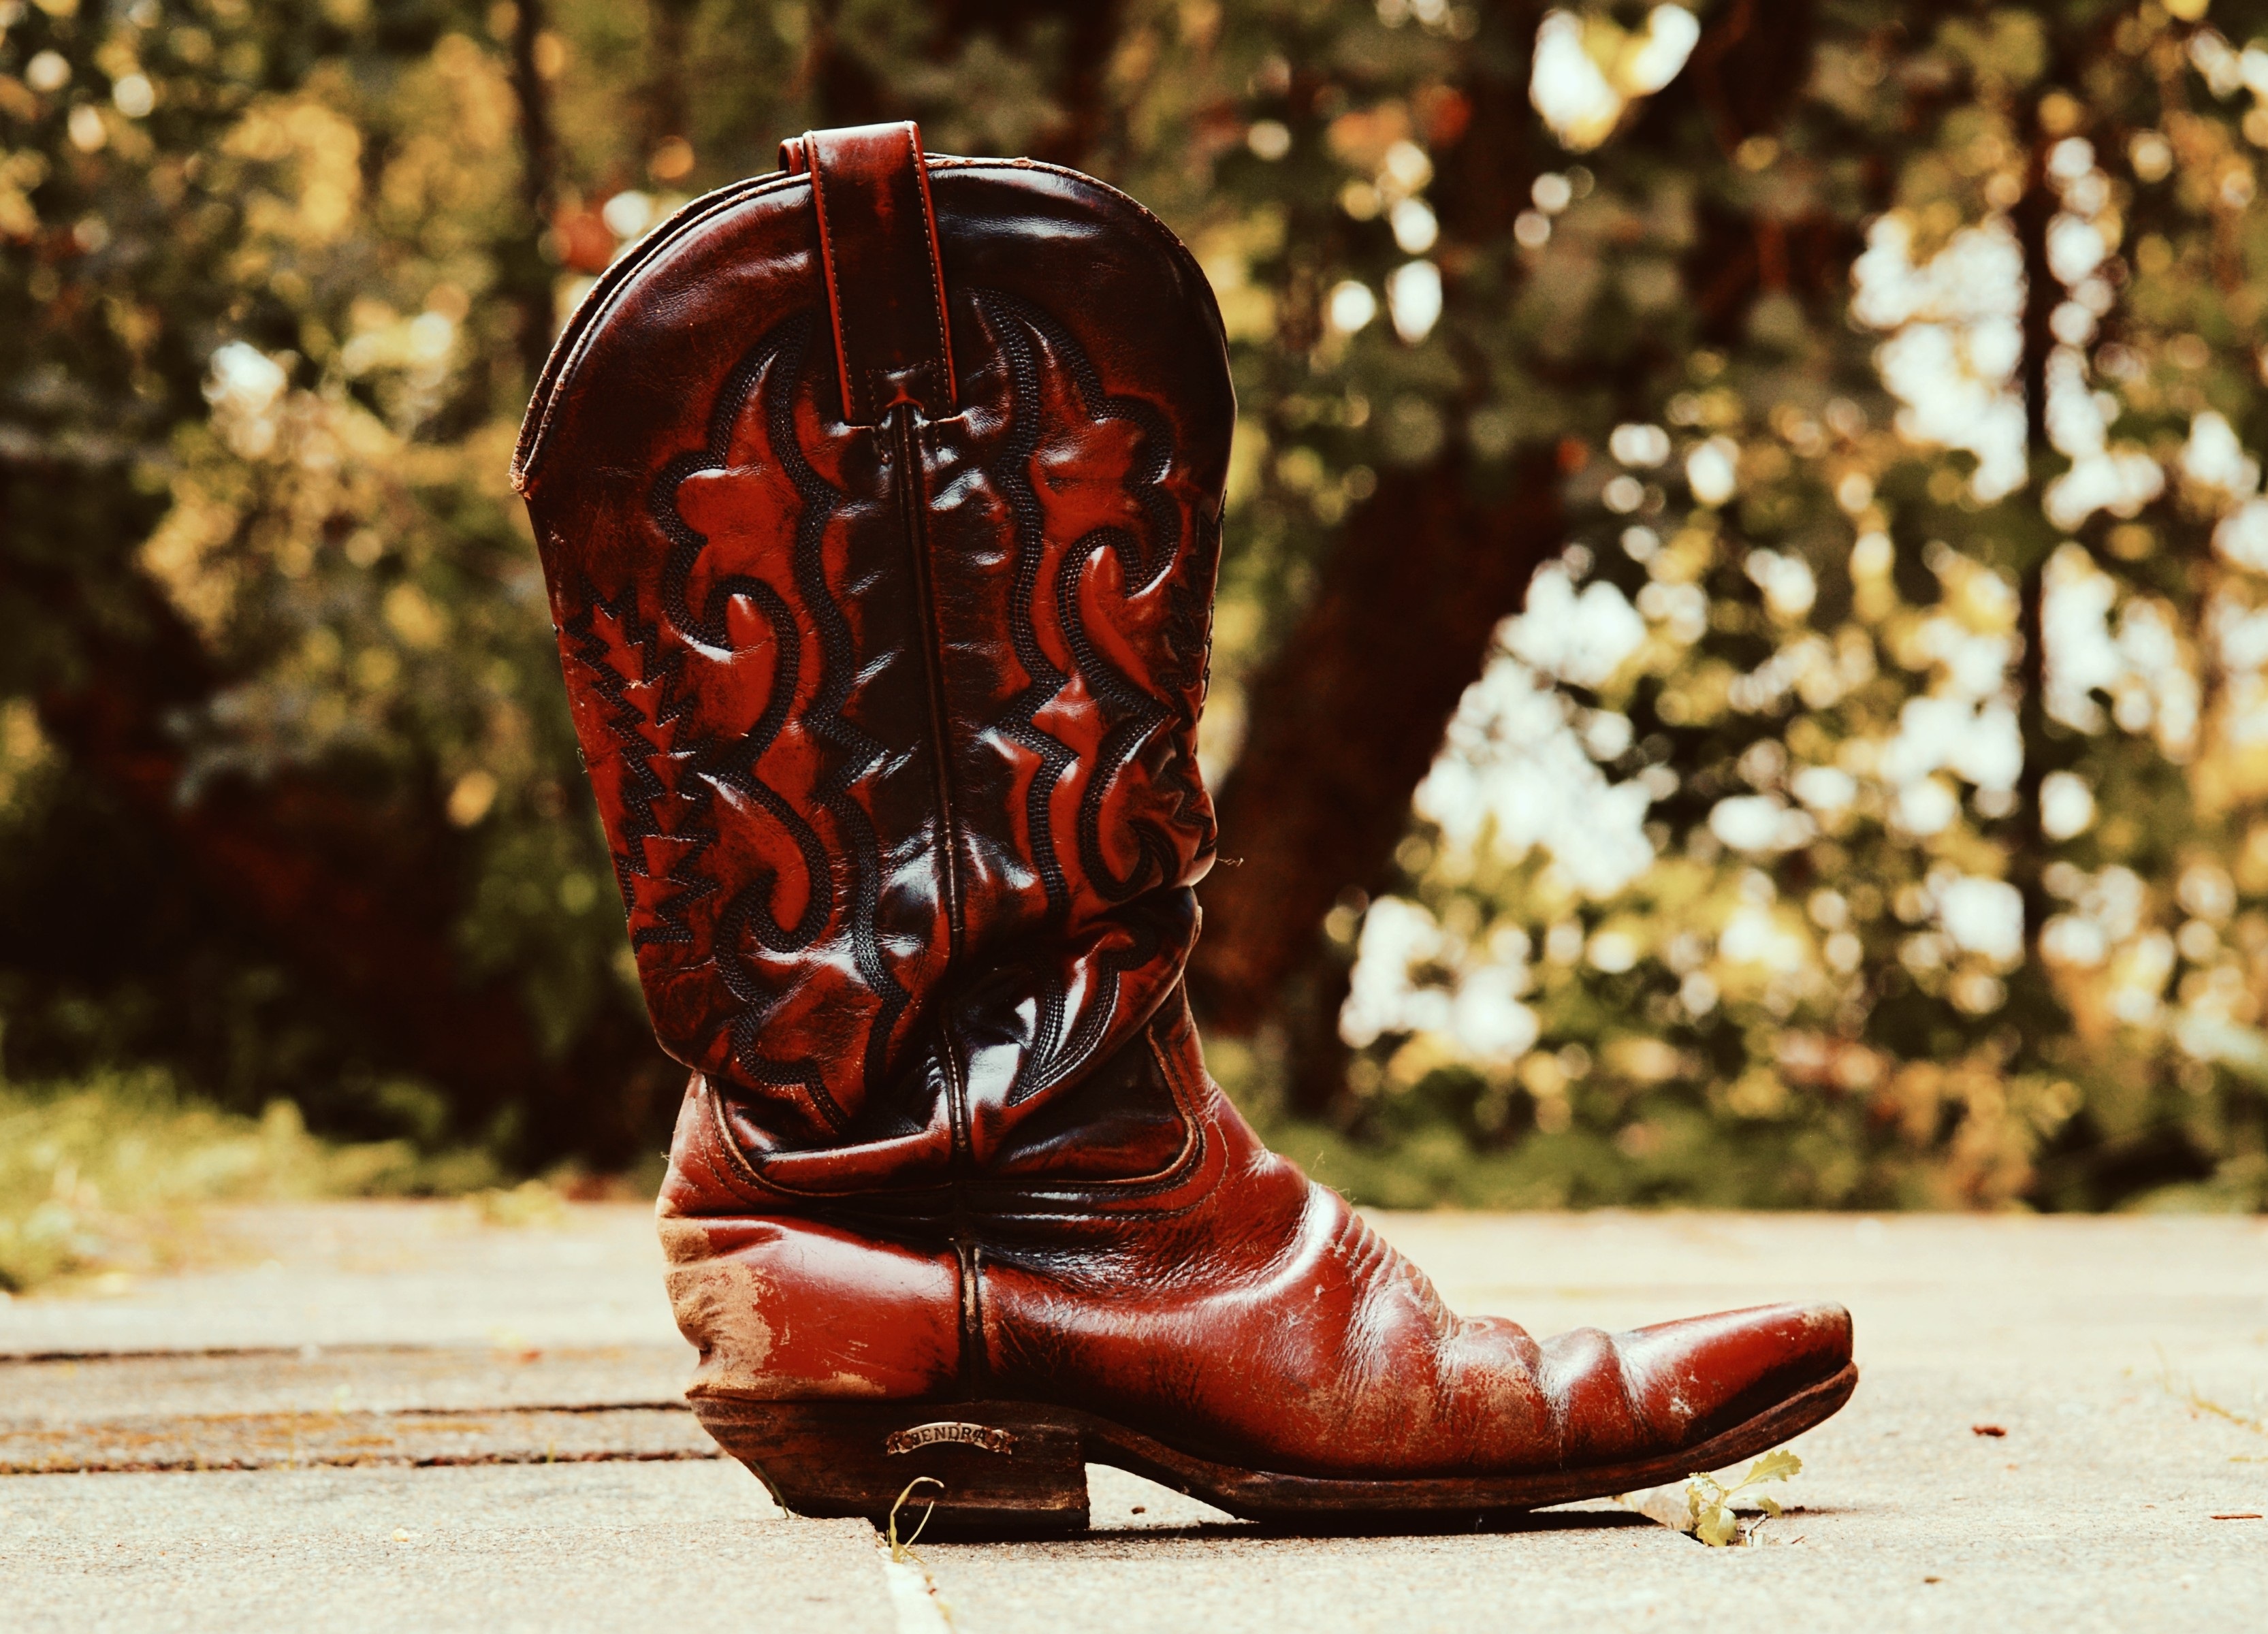
shoe, leather, retro, old, boot, leg, spring, red, fashion, season, human body, shoes, boots, sneakers, footwear, leather boots, cowboy boot, 80s, cowboy boots